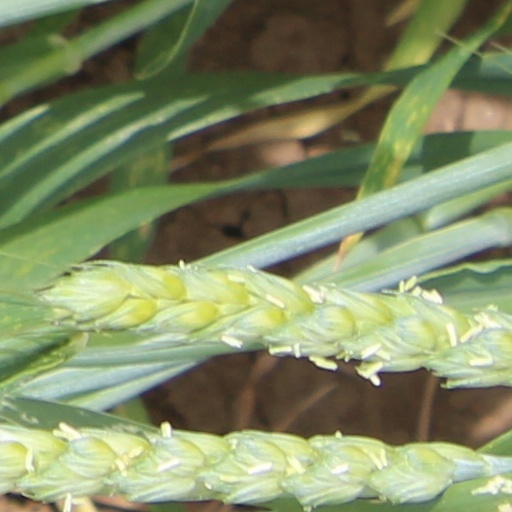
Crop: wheat